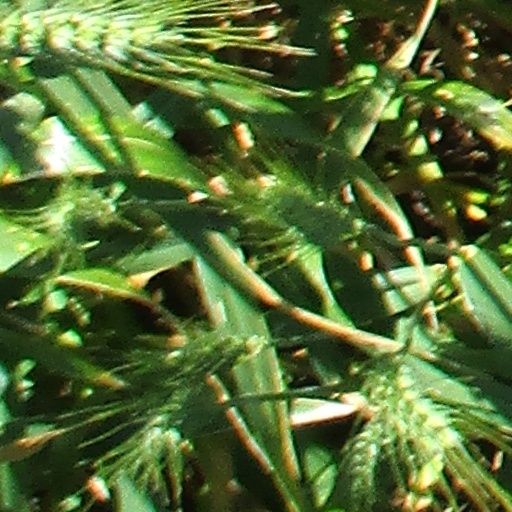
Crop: wheat